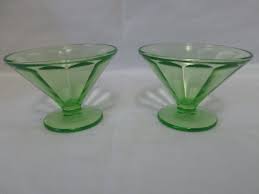
Waste category: glass